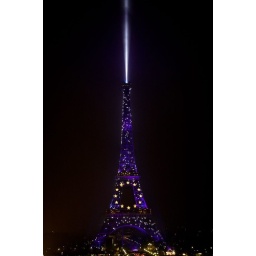
Eiffel tower in blue for presidence of EU at 11:00 PM